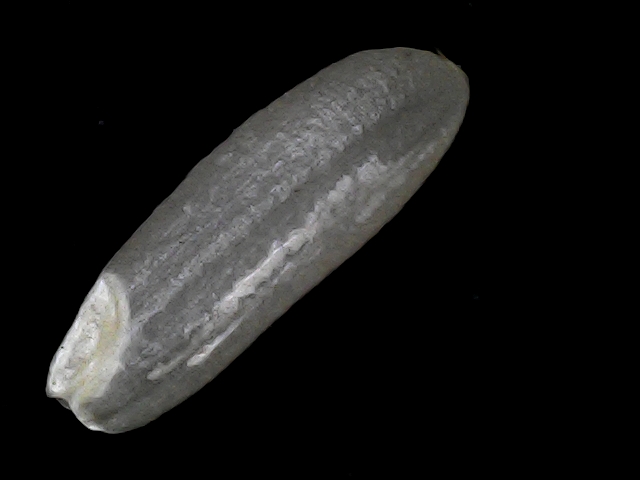
Rice variety: BD30